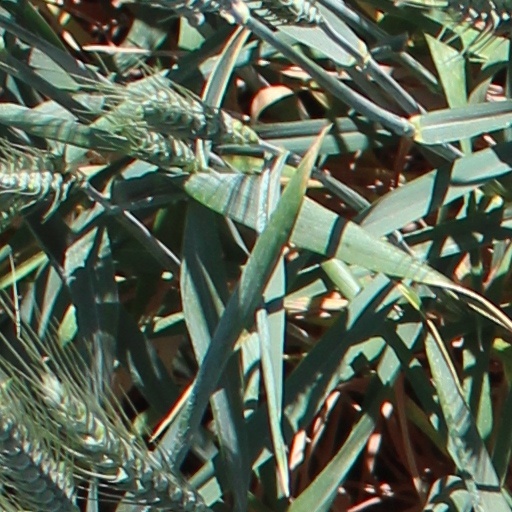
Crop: wheat